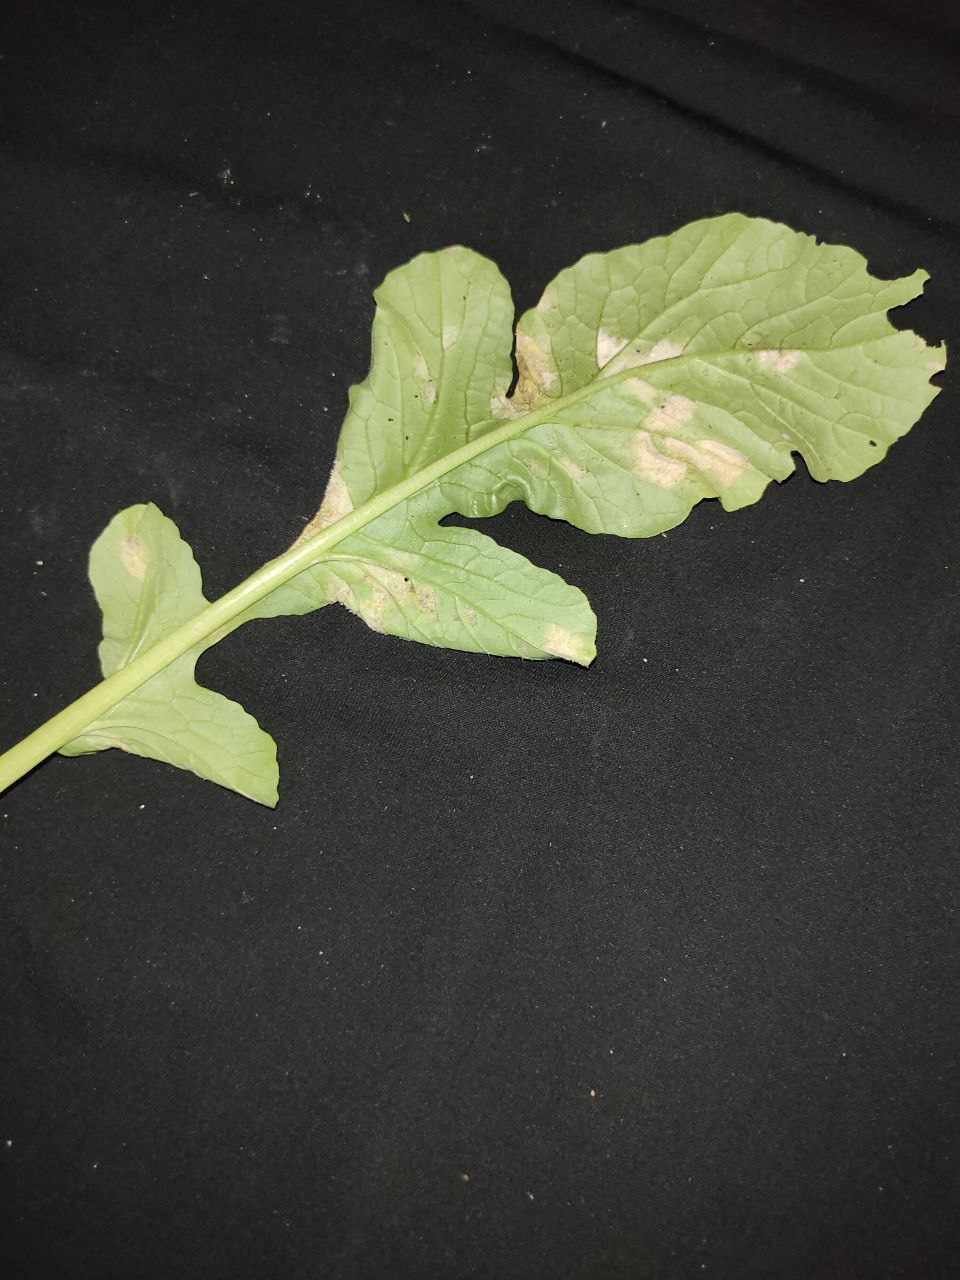
Label: Mosaic virus